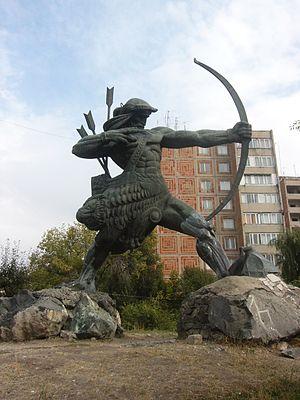
La liste de statues d'Erevan regroupe l'ensemble des statues de la ville d'Erevan en Arménie. Cette liste se veut aussi exhaustive que possible.